Tasso Adamopoulos

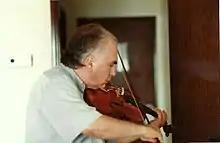

Tasso Adamopoulos (June 1944 – 3 January 2021) was a French violist of Greek origin.